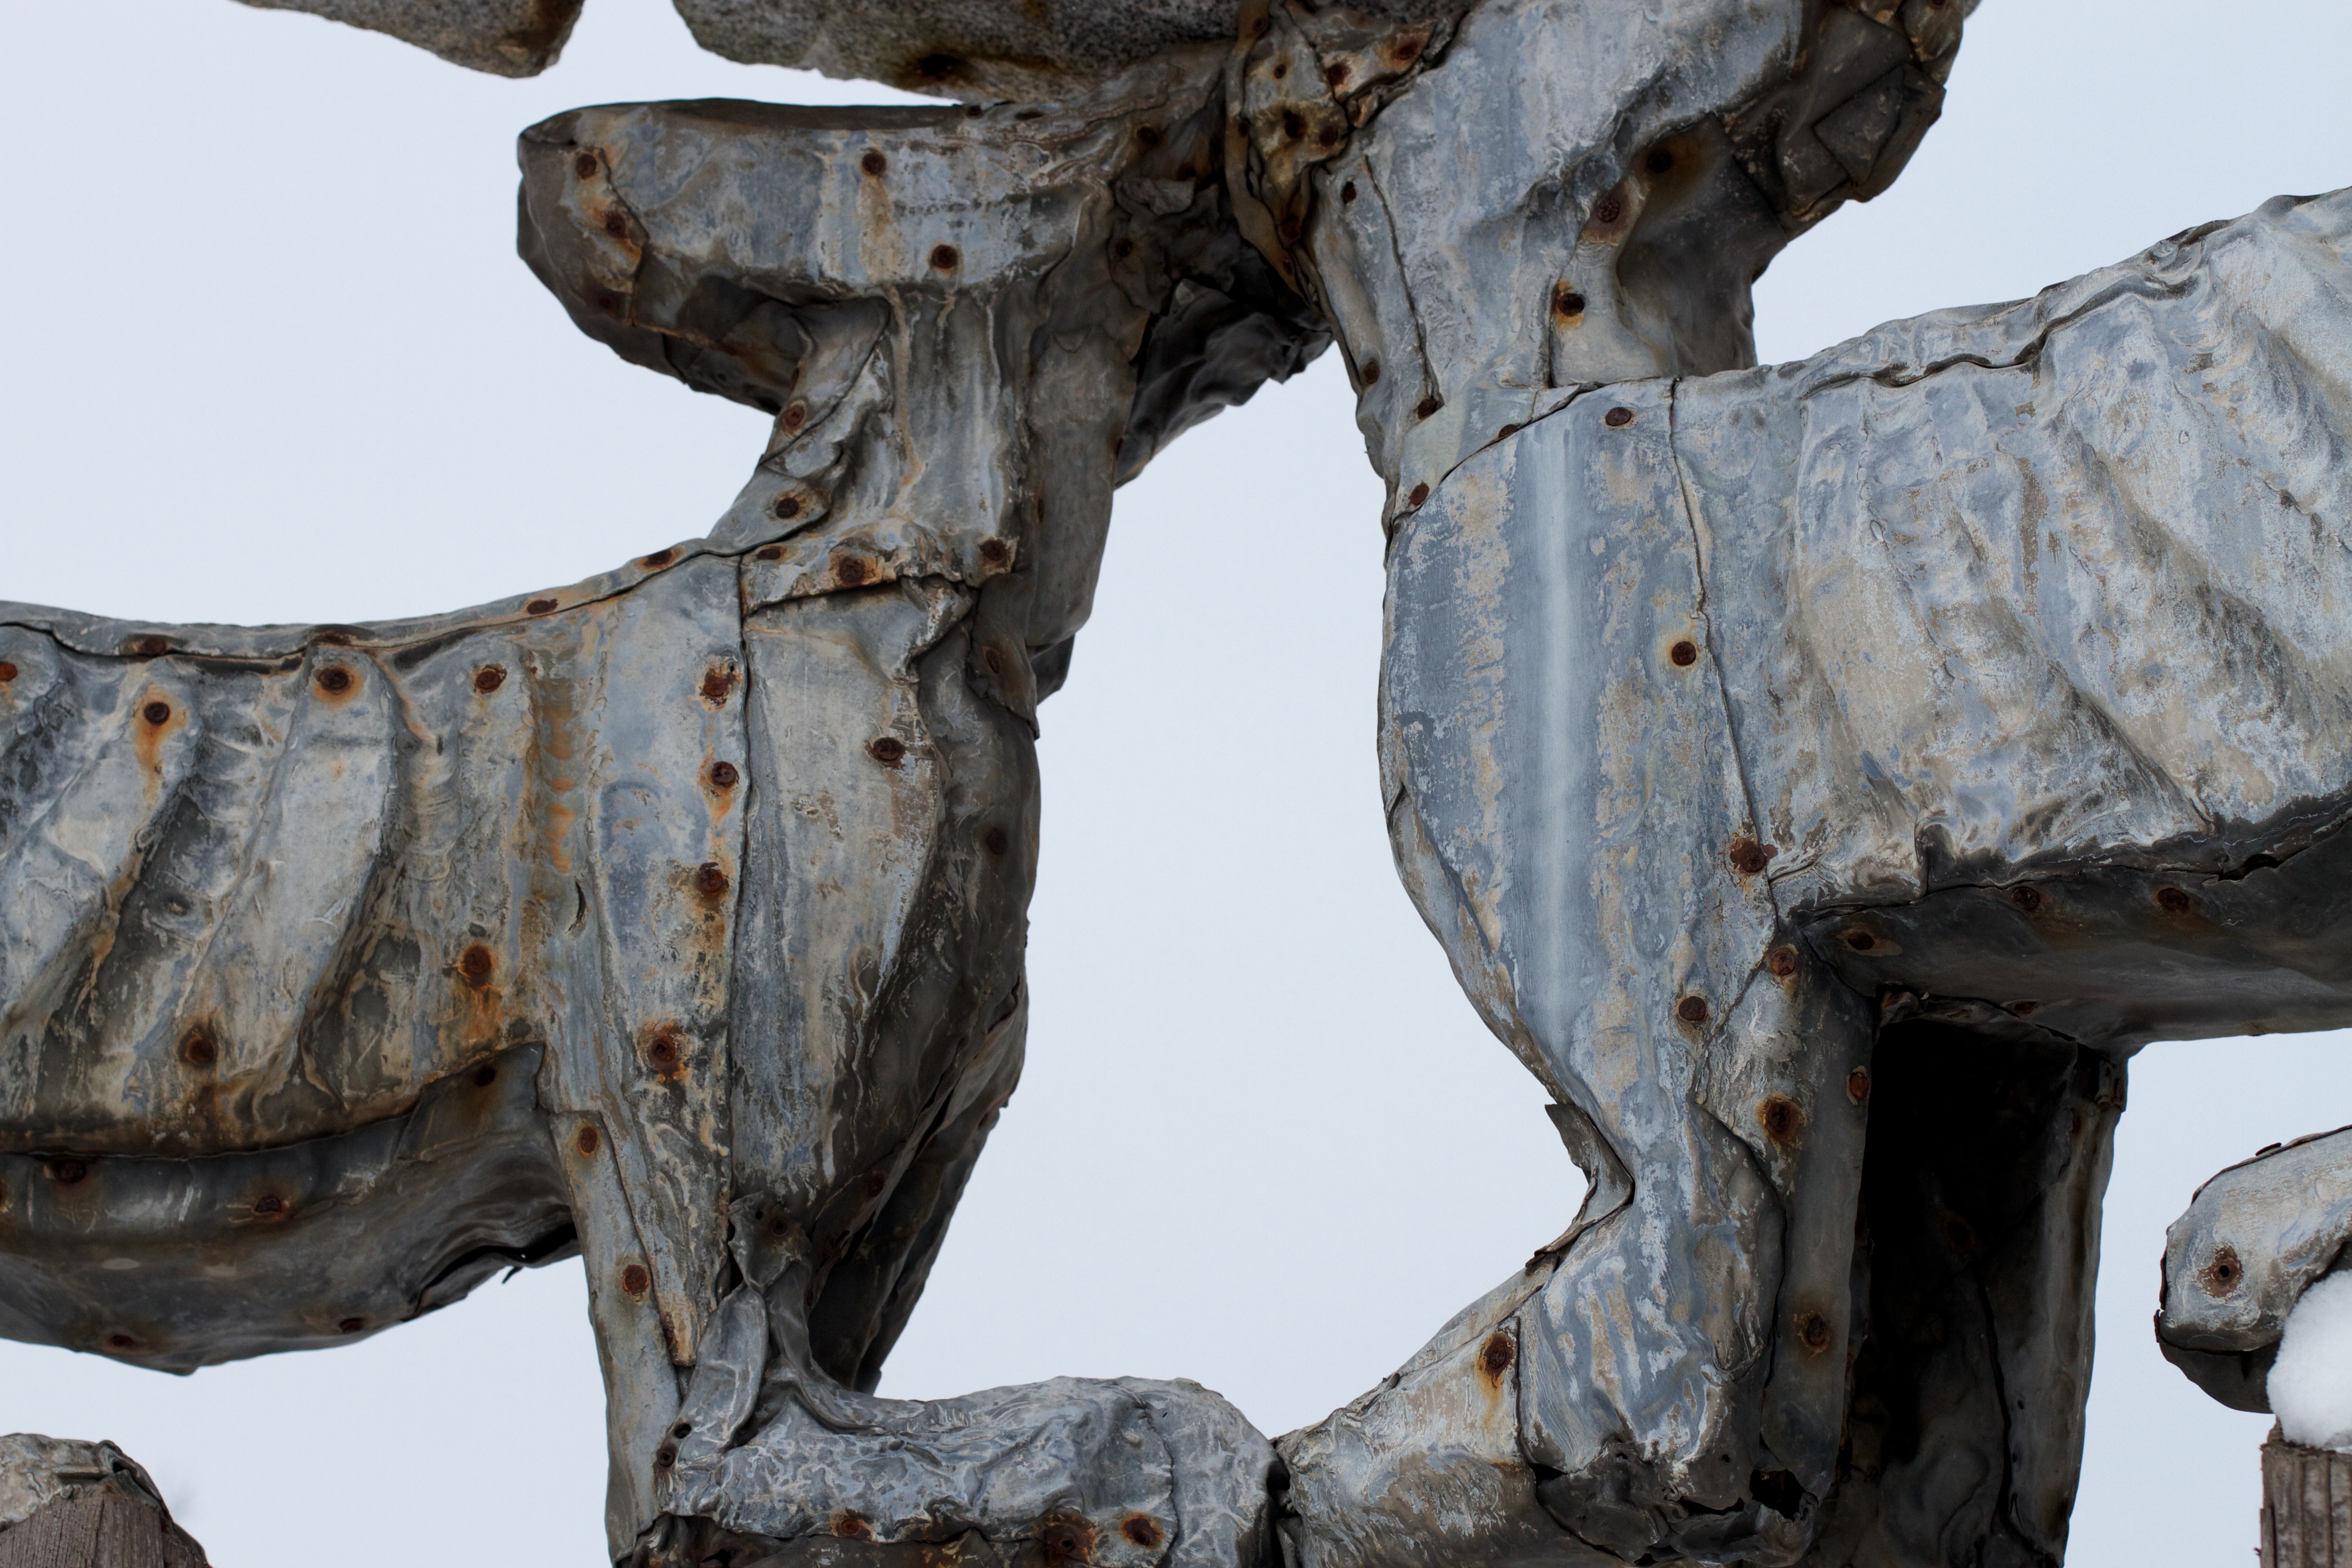
driftwood, tree, rock, branch, winter, wood, trunk, statue, material, sculpture, art, temple, carving, ancient history, woody plant